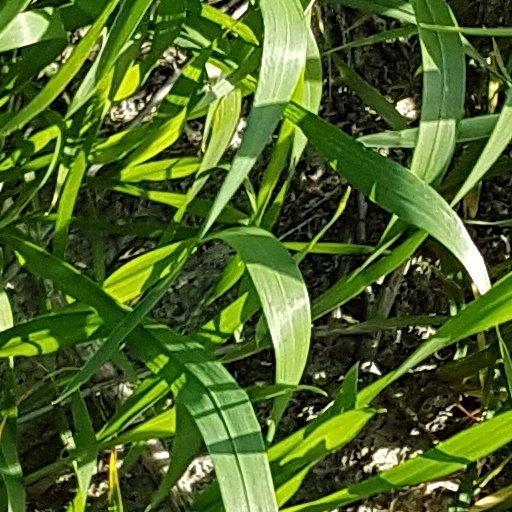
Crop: wheat